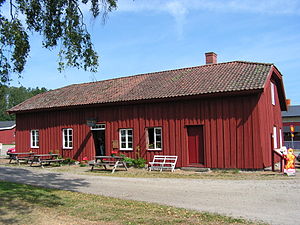
Blomsholm / Blomsholms säteri
Blomsholm i Skee sogn i Strömstads kommun, Bohuslän er et område nord for Strömstad hvor der findes mange fortidsminder fra stenalderen og frem til middelalderen. Blandt antet findes Bohusläns største stensætning og en af Sveriges største skibssætninger i området. Stensætningen består til fra andre, af et lige antal stenblokke omkring midtstenen og diameteren er 38 meter. Skibssætningen som består af 49 sten er 41 x 9 meter og stenene midtskibs er 1 meter mens stenene for og akter er 4 meter høje. Også 7 gravfelter fra jernalderen samt storhøjen Grönehög findes her.